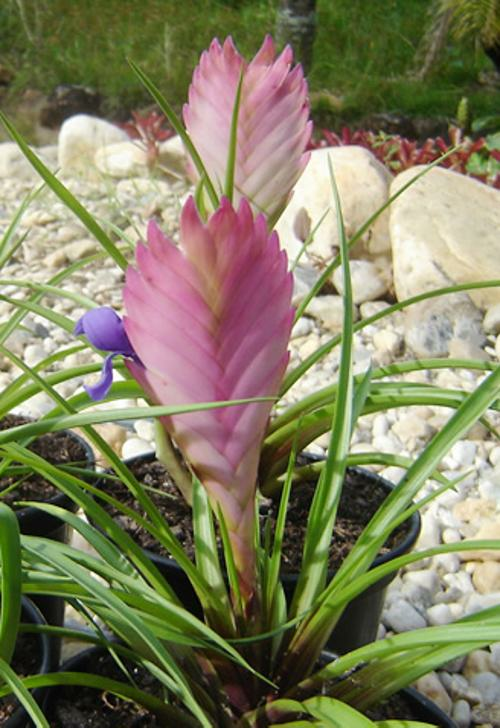
Flower: ball moss